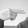
ASL letter: H